Greg Young (footballer)

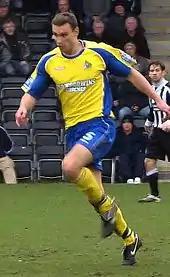
Young playing for Altrincham in 2010

Young was released by Halifax while they were enduring financial difficulties and on 4 January 2008 signed for Altrincham as a semi-professional on a contract until the end of 2007–08. He made his debut a day later as a 60th-minute substitute in a 4–0 defeat away to Oxford United and his full debut came after starting in a 2–1 home victory over Kidderminster Harriers on 8 January 2008. His only goal of the season came from the edge of the penalty area in a 2–1 defeat away to Burton Albion on 8 April 2008. He finished the season with 22 appearances and 1 goal for Altrincham and signed a new two-year contract in the summer of 2008.